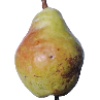
Label: pear_williams